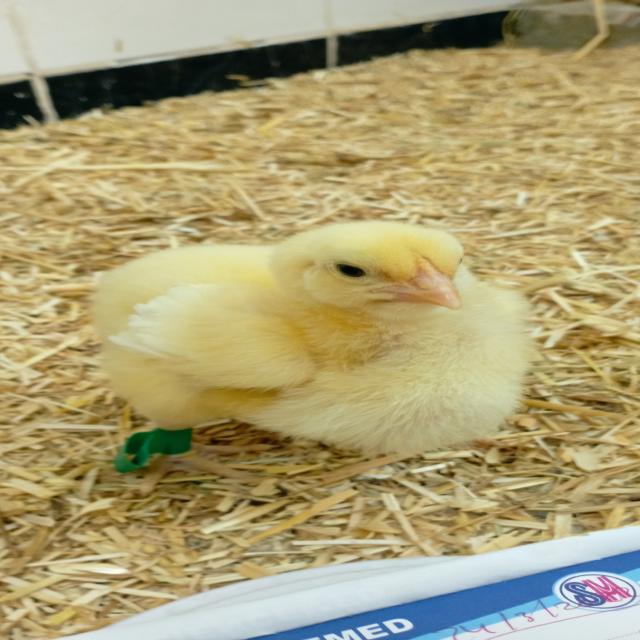
Weight: 184 g